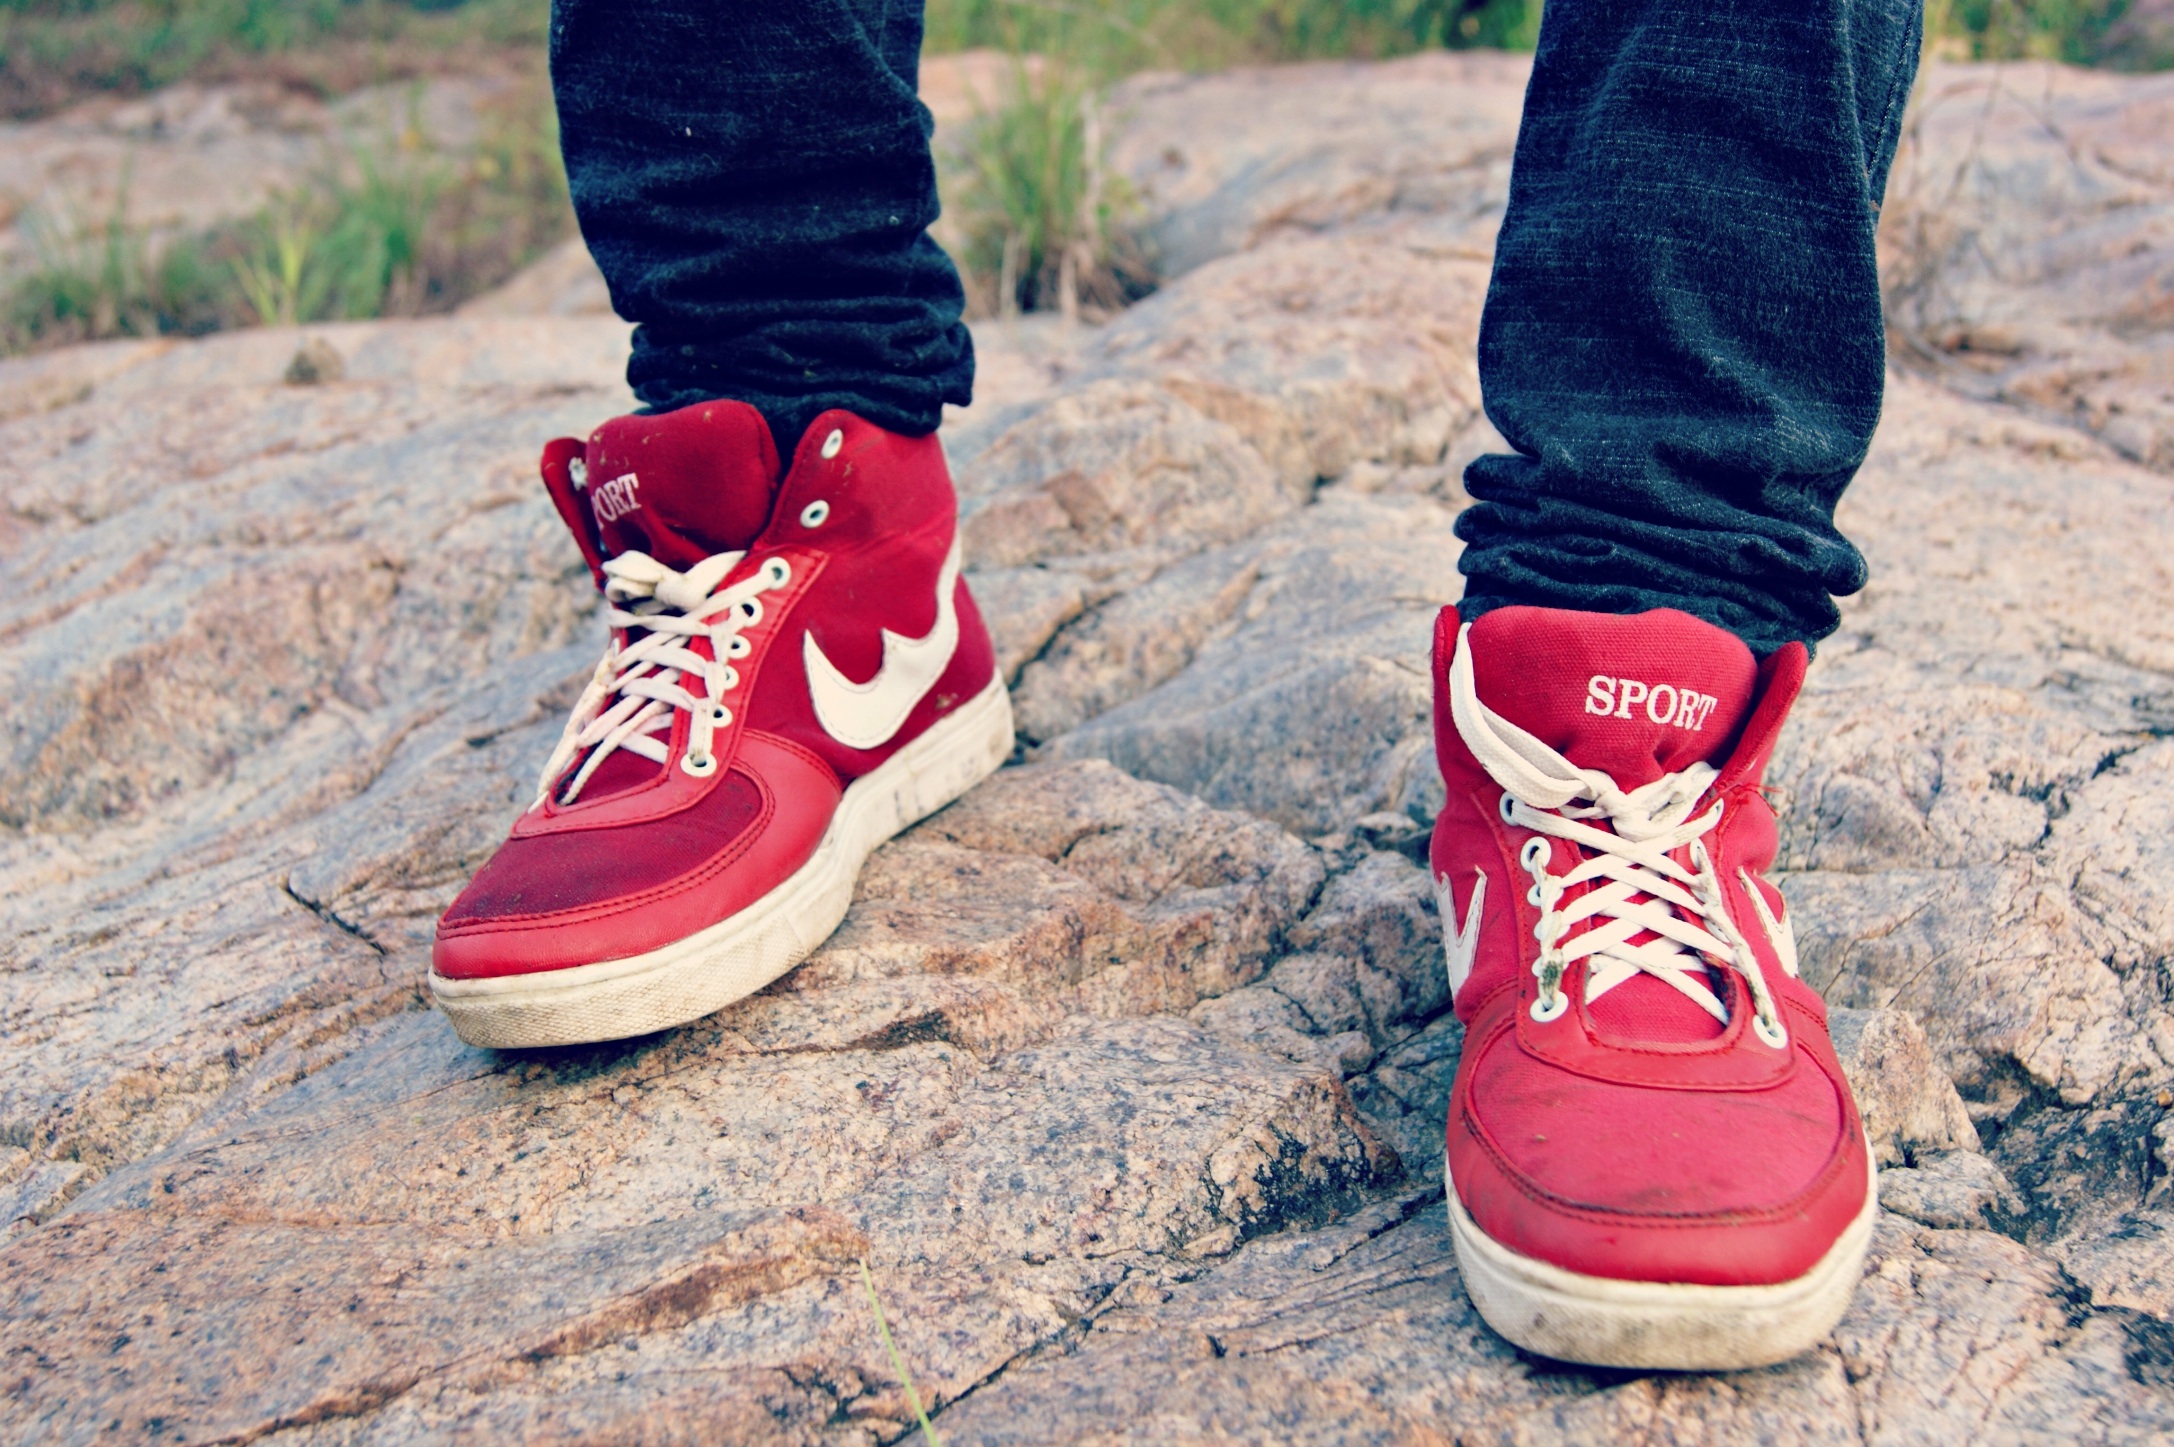
shoe, leg, spring, red, color, pink, sneakers, footwear